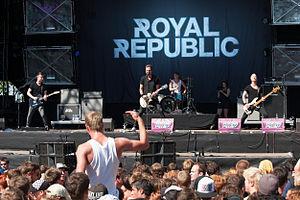
Royal Republic est un groupe de rock suédois.